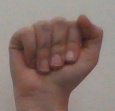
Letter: saad